Pee-wee's Big Adventure

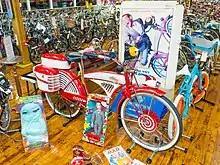
One of the prop bicycles used in the film on display at Bicycle Heaven

After a failed audition for "Saturday Night Live" in 1980, Paul Reubens developed "The Pee-wee Herman Show" for the Groundlings sketch comedy theater in Los Angeles, which led to an HBO special in 1981 and several appearances on "Late Night with David Letterman".